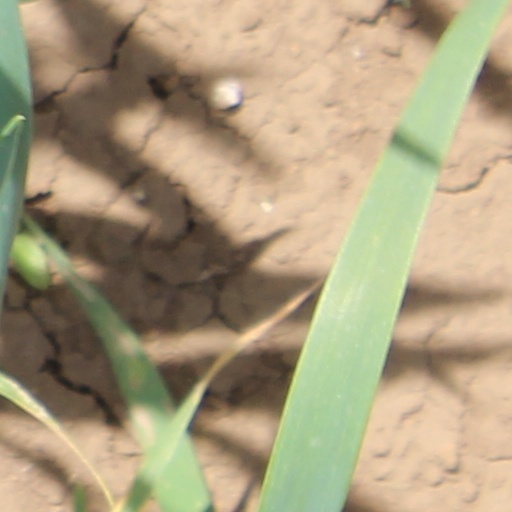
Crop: wheat